Colorado State Highway 113

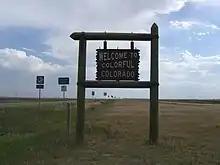
Northern terminus where SH 113 enters from Nebraska

SH 113 begins at a junction with US 138 approximately northeast of Sterling and proceeds north for almost before passing through the small town of Peetz and continuing a further northeast to the Nebraska state line, where the road becomes N-19.